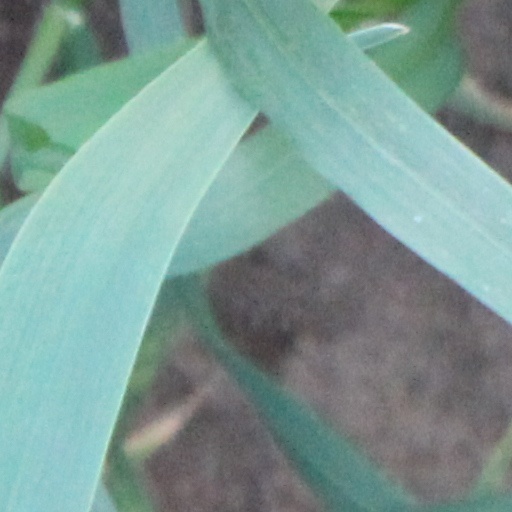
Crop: wheat